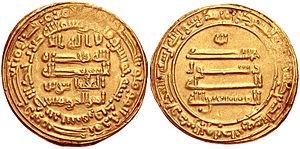
"Abû al-`Abbâs ""al-Musta`in bi-llah"" Ahmad ibn Muhammad ibn `Abbâs al-Mu`tasim, surnommé Al-Musta`in, est né en 836. Petit-fils du calife Al-Muʿtas̩im, il est devenu le douzième calife abbasside en 862, succédant à Al-Muntasir.